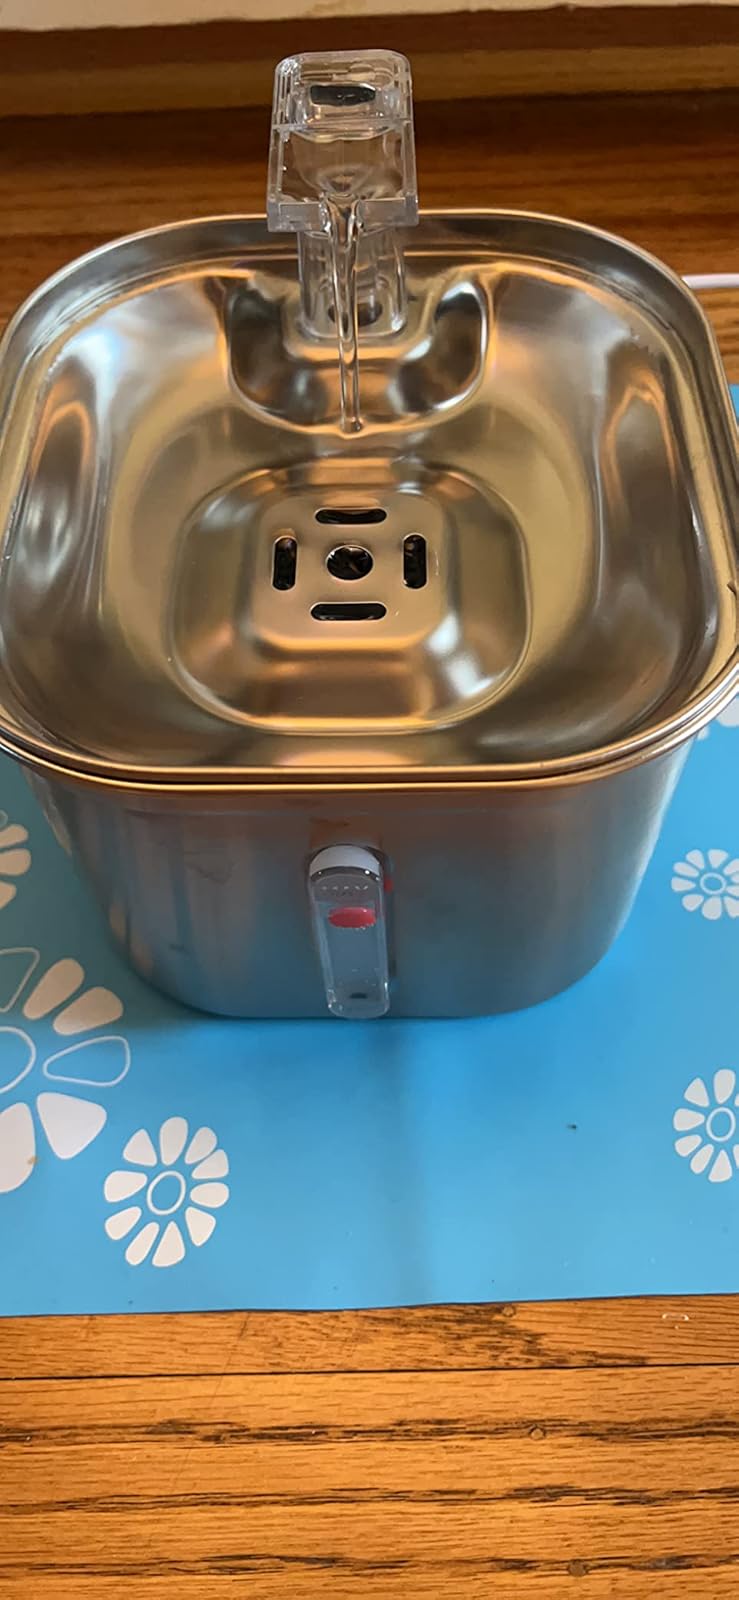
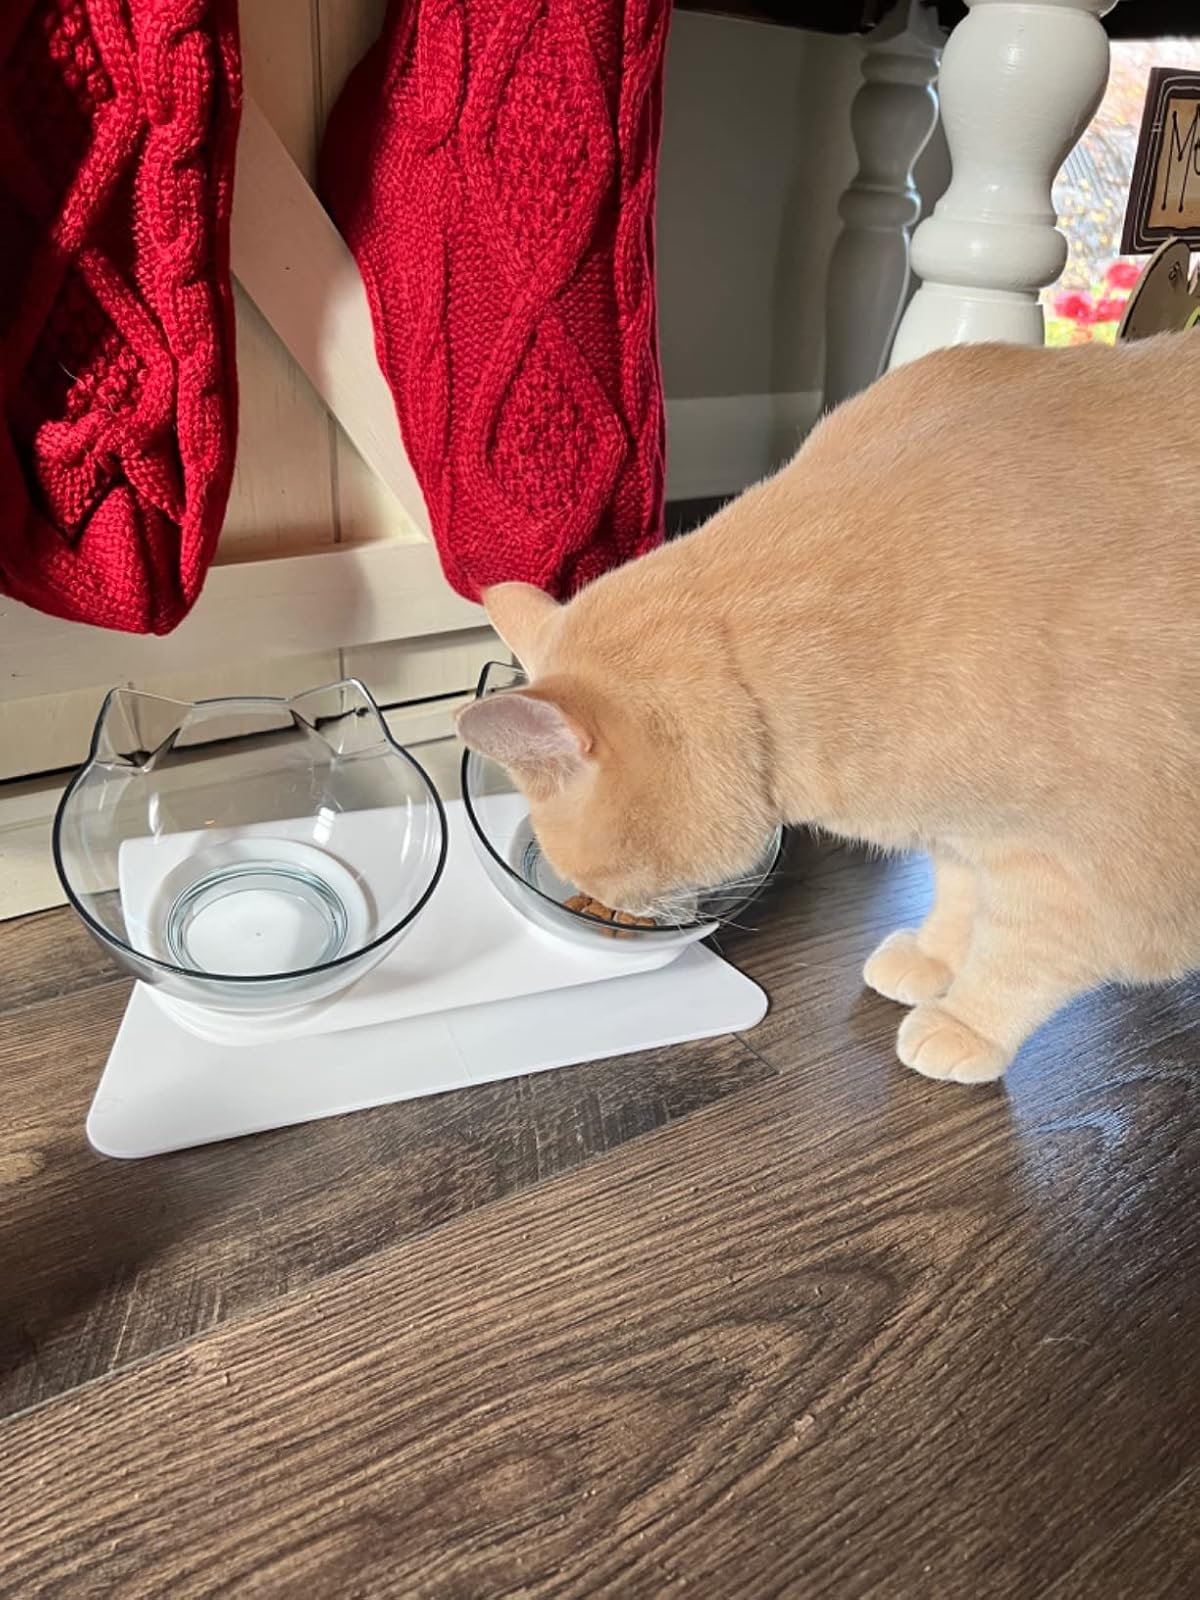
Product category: items_bowl
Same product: no